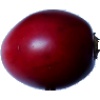
Label: Tamarillo 1